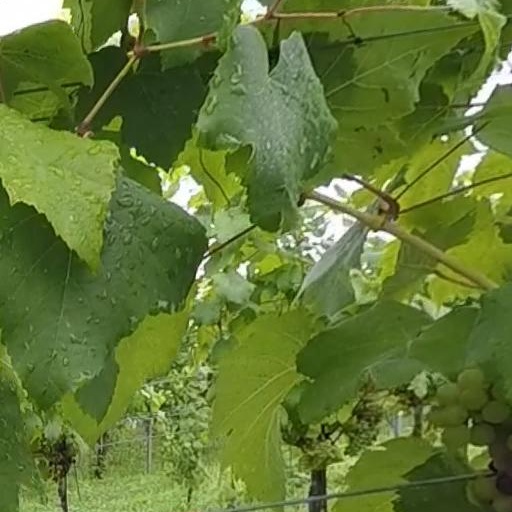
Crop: grape